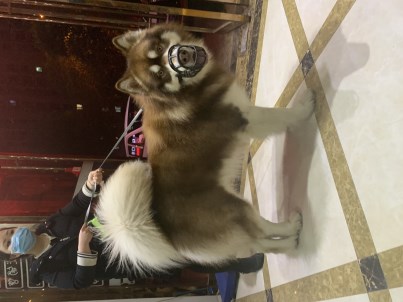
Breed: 1324-n000004-malamute